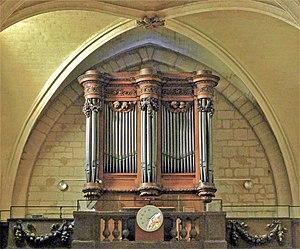
Église Saint-Pierre de Montmartre (orgue) - Paris XVIII